Tigranes the Great

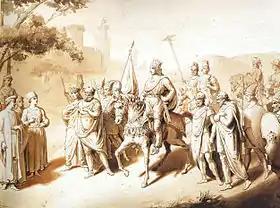
A 19th-century illustration of Tigranes with four vassal kings

Mithridates VI of Pontus had found refuge in Armenian land after confronting Rome, considering the fact that Tigranes was his ally and relative. The King of Kings eventually came into direct contact with Rome. The Roman commander, Lucullus, demanded the expulsion of Mithridates from Armenia – to comply with such a demand would be, in effect, to accept the status of vassal to Rome and thus Tigranes refused. Charles Rollin, in his "Ancient History", says: